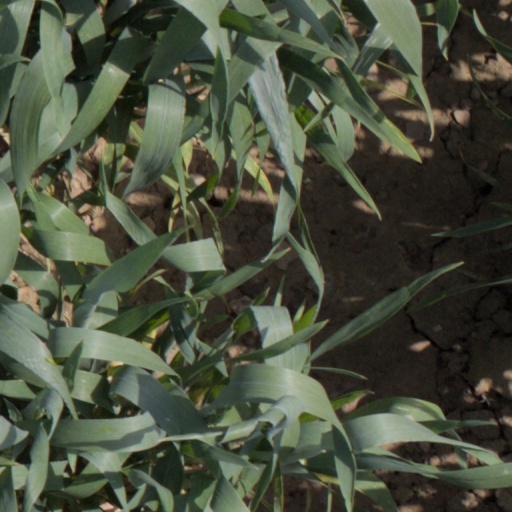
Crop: wheat